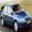
Label: automobile